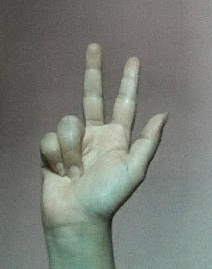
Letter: al